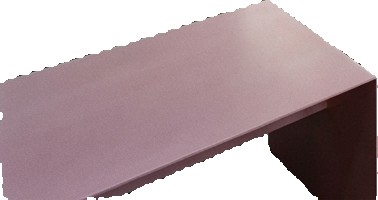
Surface category: table